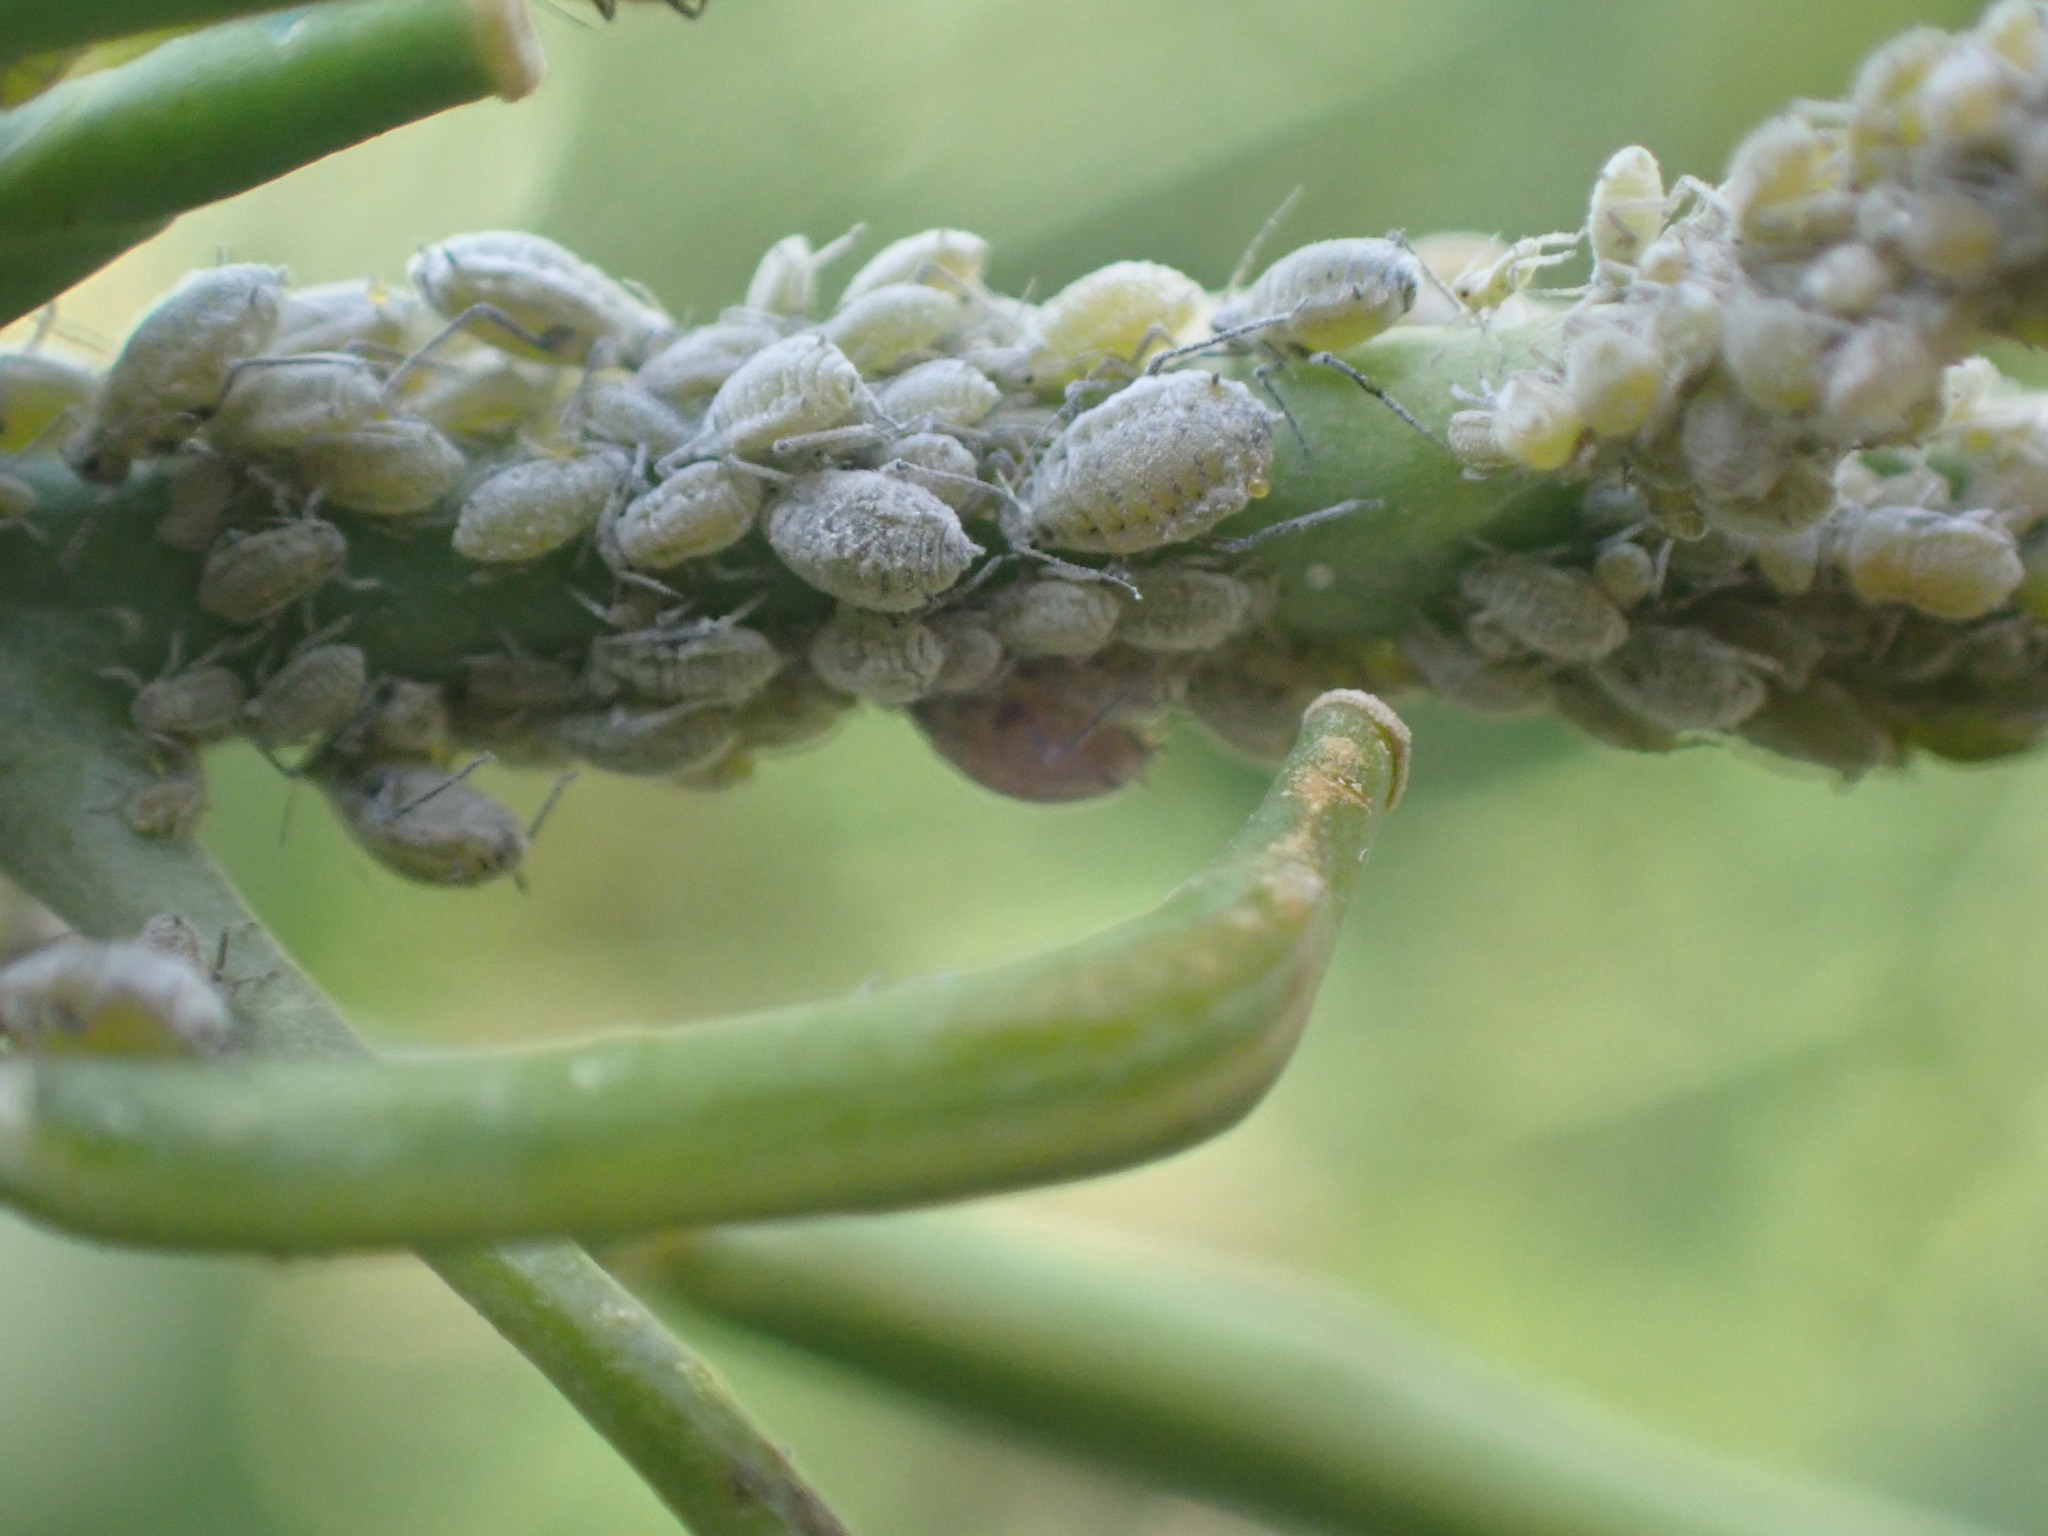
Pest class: cabbage_aphid